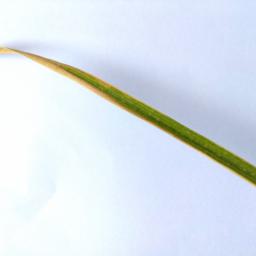
Label: Rice___Leaf_Blast